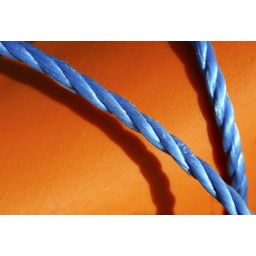
An extreme close-up of the blue rope looped around a vivid orange lifebuoy in Bristol Harbour docks